Battle of the Duisburg Convoy

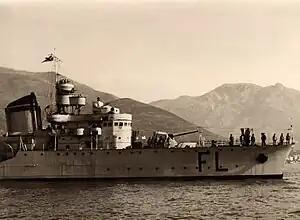

The distant escort was on the right-hand side of the convoy, steaming twice as fast, zig-zagging to keep station and also thought that the convoy was under air attack. At Brivonesi signalled to that torpedo bombers were attacking and then sailed for the point where the British ships had first been sighted, instead of their current position. When watchmen on "Trieste" saw the arc of shells and ships beginning to burn, the distant escort was about distant at the end of its zig-zag away from the convoy. As the escort closed on the convoy the British ships moved beyond the glare of the burning ships and became much harder to identify.